Bret Hart

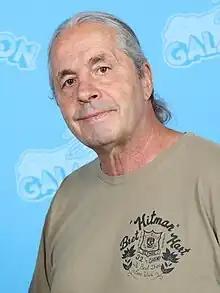
Hart in 2023

Bret Sergeant Hart (born July 2, 1957) is a Canadian retired professional wrestler. A member of the Hart wrestling family and a second-generation wrestler, he has an amateur wrestling background at Ernest Manning High School and Mount Royal College. A major international draw within professional wrestling, he is credited with changing the perception of mainstream North American professional wrestling in the early 1990s by bringing technical wrestling to the fore. He is widely regarded as one of the greatest professional wrestlers of all time; Sky Sports noted that his legacy is that of "one of, if not the greatest, to have ever graced the squared circle". For the majority of his career, he used the nickname "the Hitman".